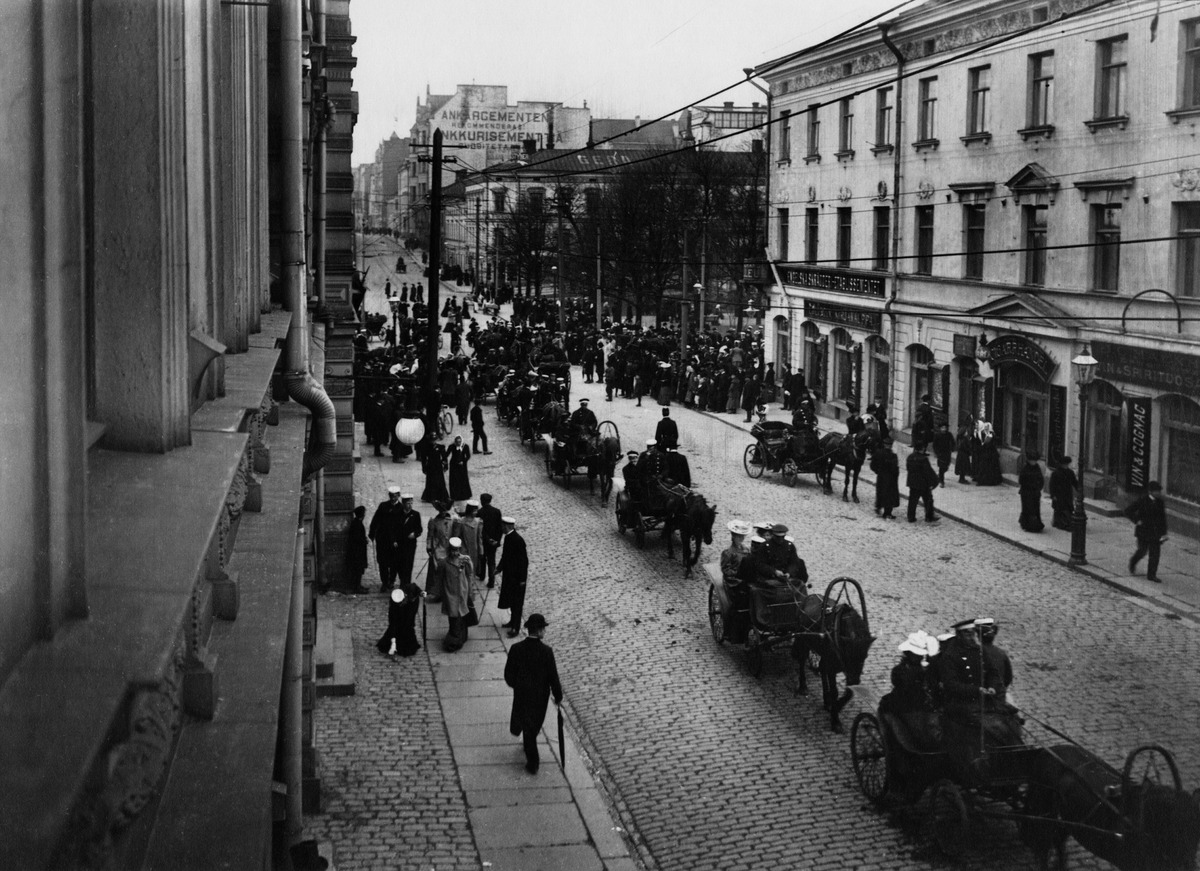
Ylioppilaita vossikka-ajelulla vapunpäivänä Unioninkadulla
sisällön kuvaus: Ylioppilaita vossikka-ajelulla vapunpäivänä Unioninkadulla.Taustalla Unioninkatu 30 ja Kappeliesplanadi. mustavalkoinen
Kuvaaja: Wasastjerna, Nils Jakob, valokuvaaja
Ajankohta: kuvausaika 01.05.1906
Paikka: Suomi, Uusimaa, Helsinki, Kluuvi Helsinki, Unininkatu 30
Aiheet: hevosajoneuvot, vossikat, ylioppilaat, jalankulkijat, katukiveys, nupukivet